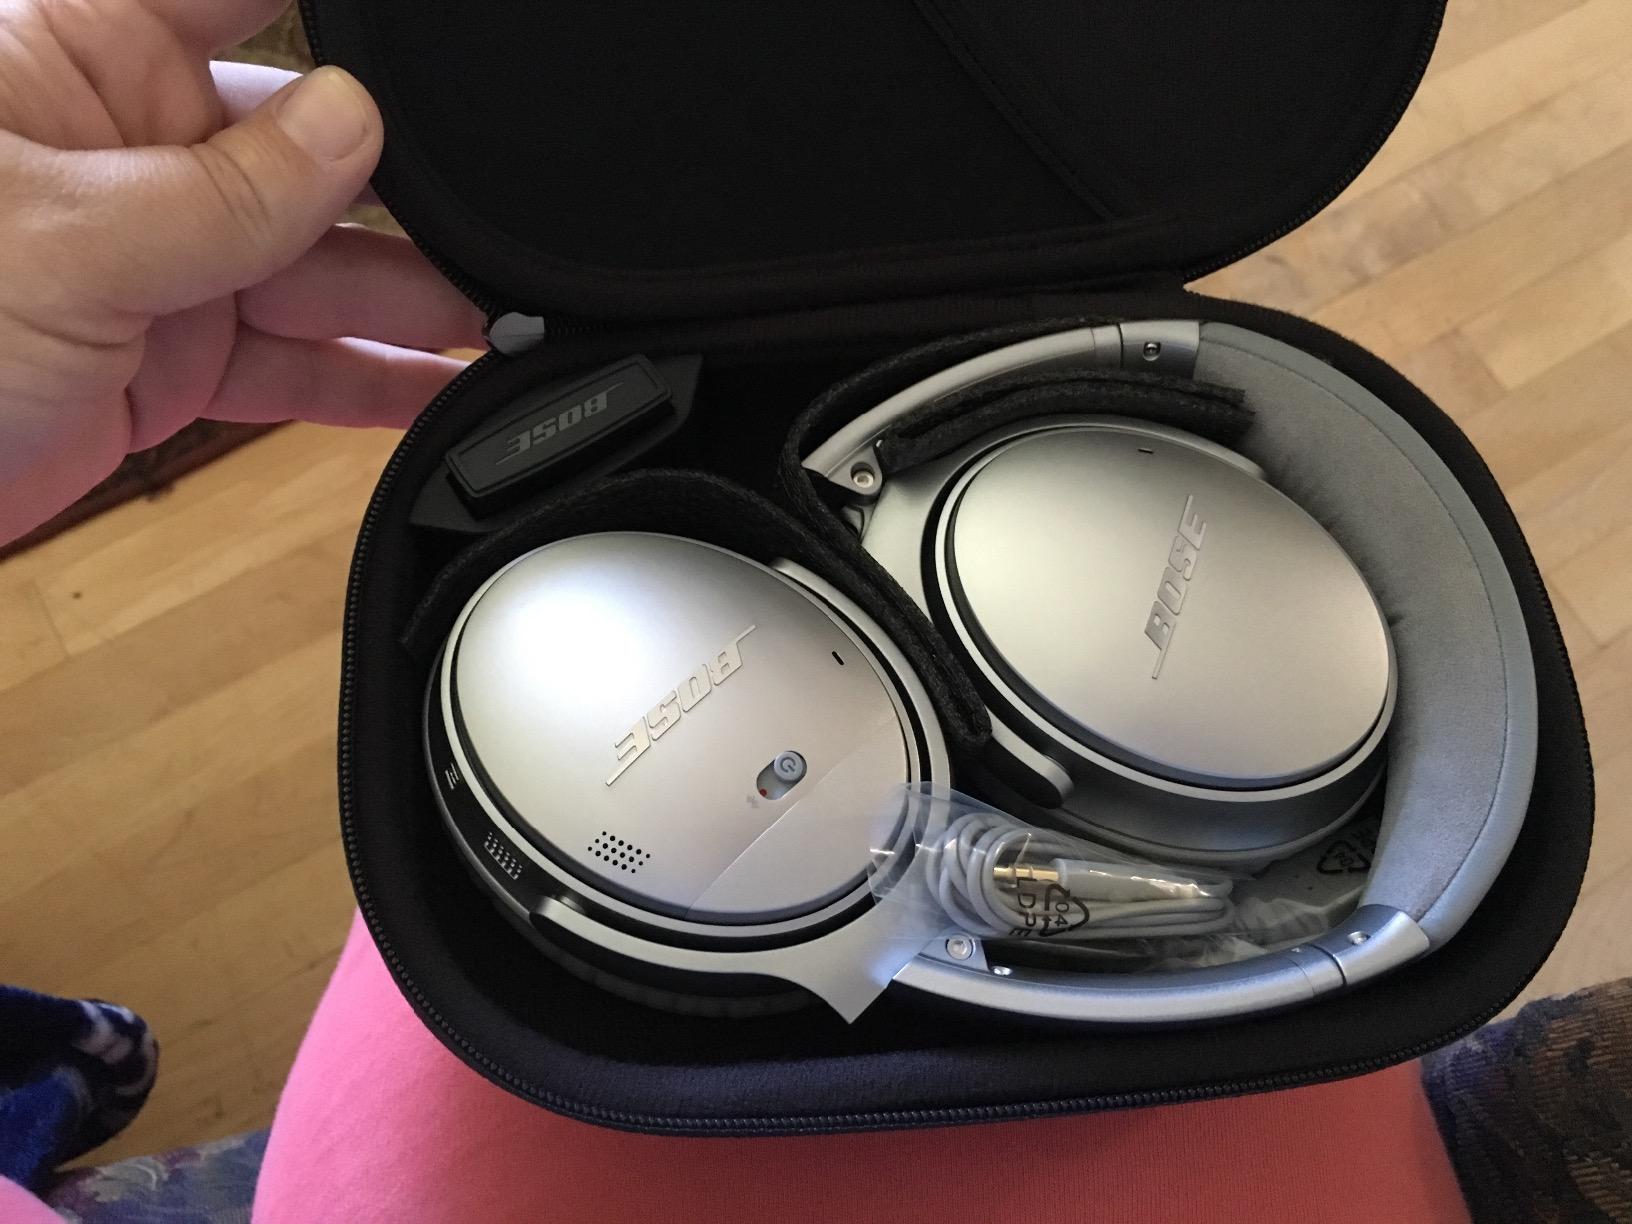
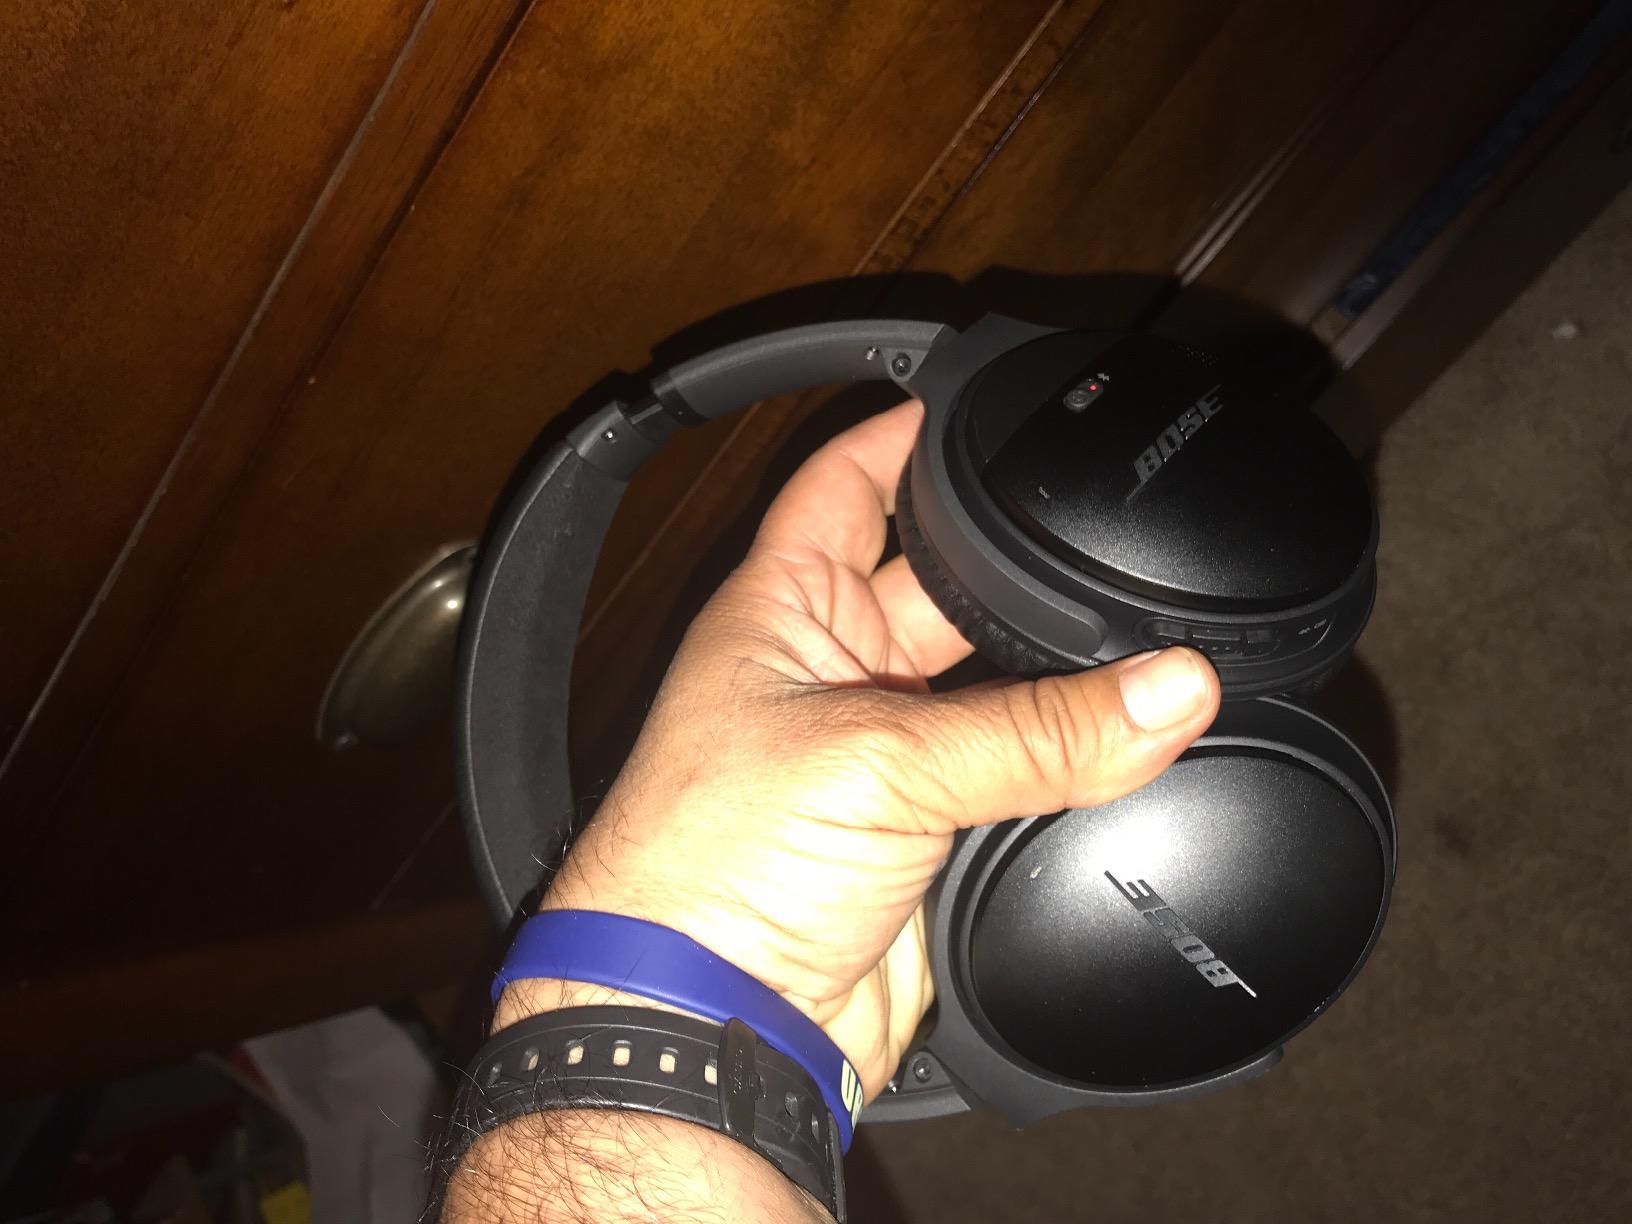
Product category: headphones
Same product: no